Vedas

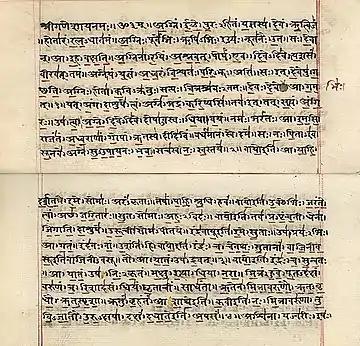
"Rigveda" manuscript in Devanagari

While production of Brahmanas and Aranyakas ceased with the end of the Vedic period, additional Upanishads were composed after the end of the Vedic period. The Brahmanas, Aranyakas, and Upanishads, among other things, interpret and discuss the Samhitas in philosophical and metaphorical ways to explore abstract concepts such as the Absolute (Brahman), and the soul or the self (Atman), introducing Vedanta philosophy, one of the major trends of later Hinduism. In other parts, they show evolution of ideas, such as from actual sacrifice to symbolic sacrifice, and of spirituality in the Upanishads. This has inspired later Hindu scholars such as Adi Shankara to classify each Veda into "karma-kanda" (कर्म खण्ड, action/sacrificial ritual-related sections, the "Samhitas" and "Brahmanas"); and "jnana-kanda" (ज्ञान खण्ड, knowledge/spirituality-related sections, mainly the Upanishads').